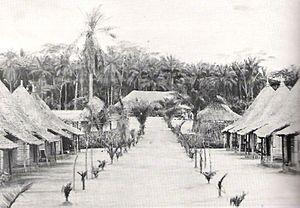
Isiro, anciennement Paulis, est une ville de République démocratique du Congo, chef lieu de la province du Haut-Uele. Elle compte environ 200 000 habitants. Elle se situe climatiquement à la limite entre la forêt équatoriale et la savane. Elle tire notamment ses ressources d'importantes plantations de café robusta. On l'appelle d'ailleurs « la Capitale de l'or vert ».